Puma Swede

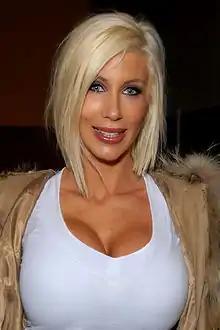
At the AVN Adult Entertainment Expo in 2010

Johanna Jussinniemi (born 13 September 1976), better known by her stage name Puma Swede, is a Swedish pornographic actress and feature dancer. The first part of her stage name comes from the sports car, the Ford Puma. Since 2005, she has appeared in over 200 movies.